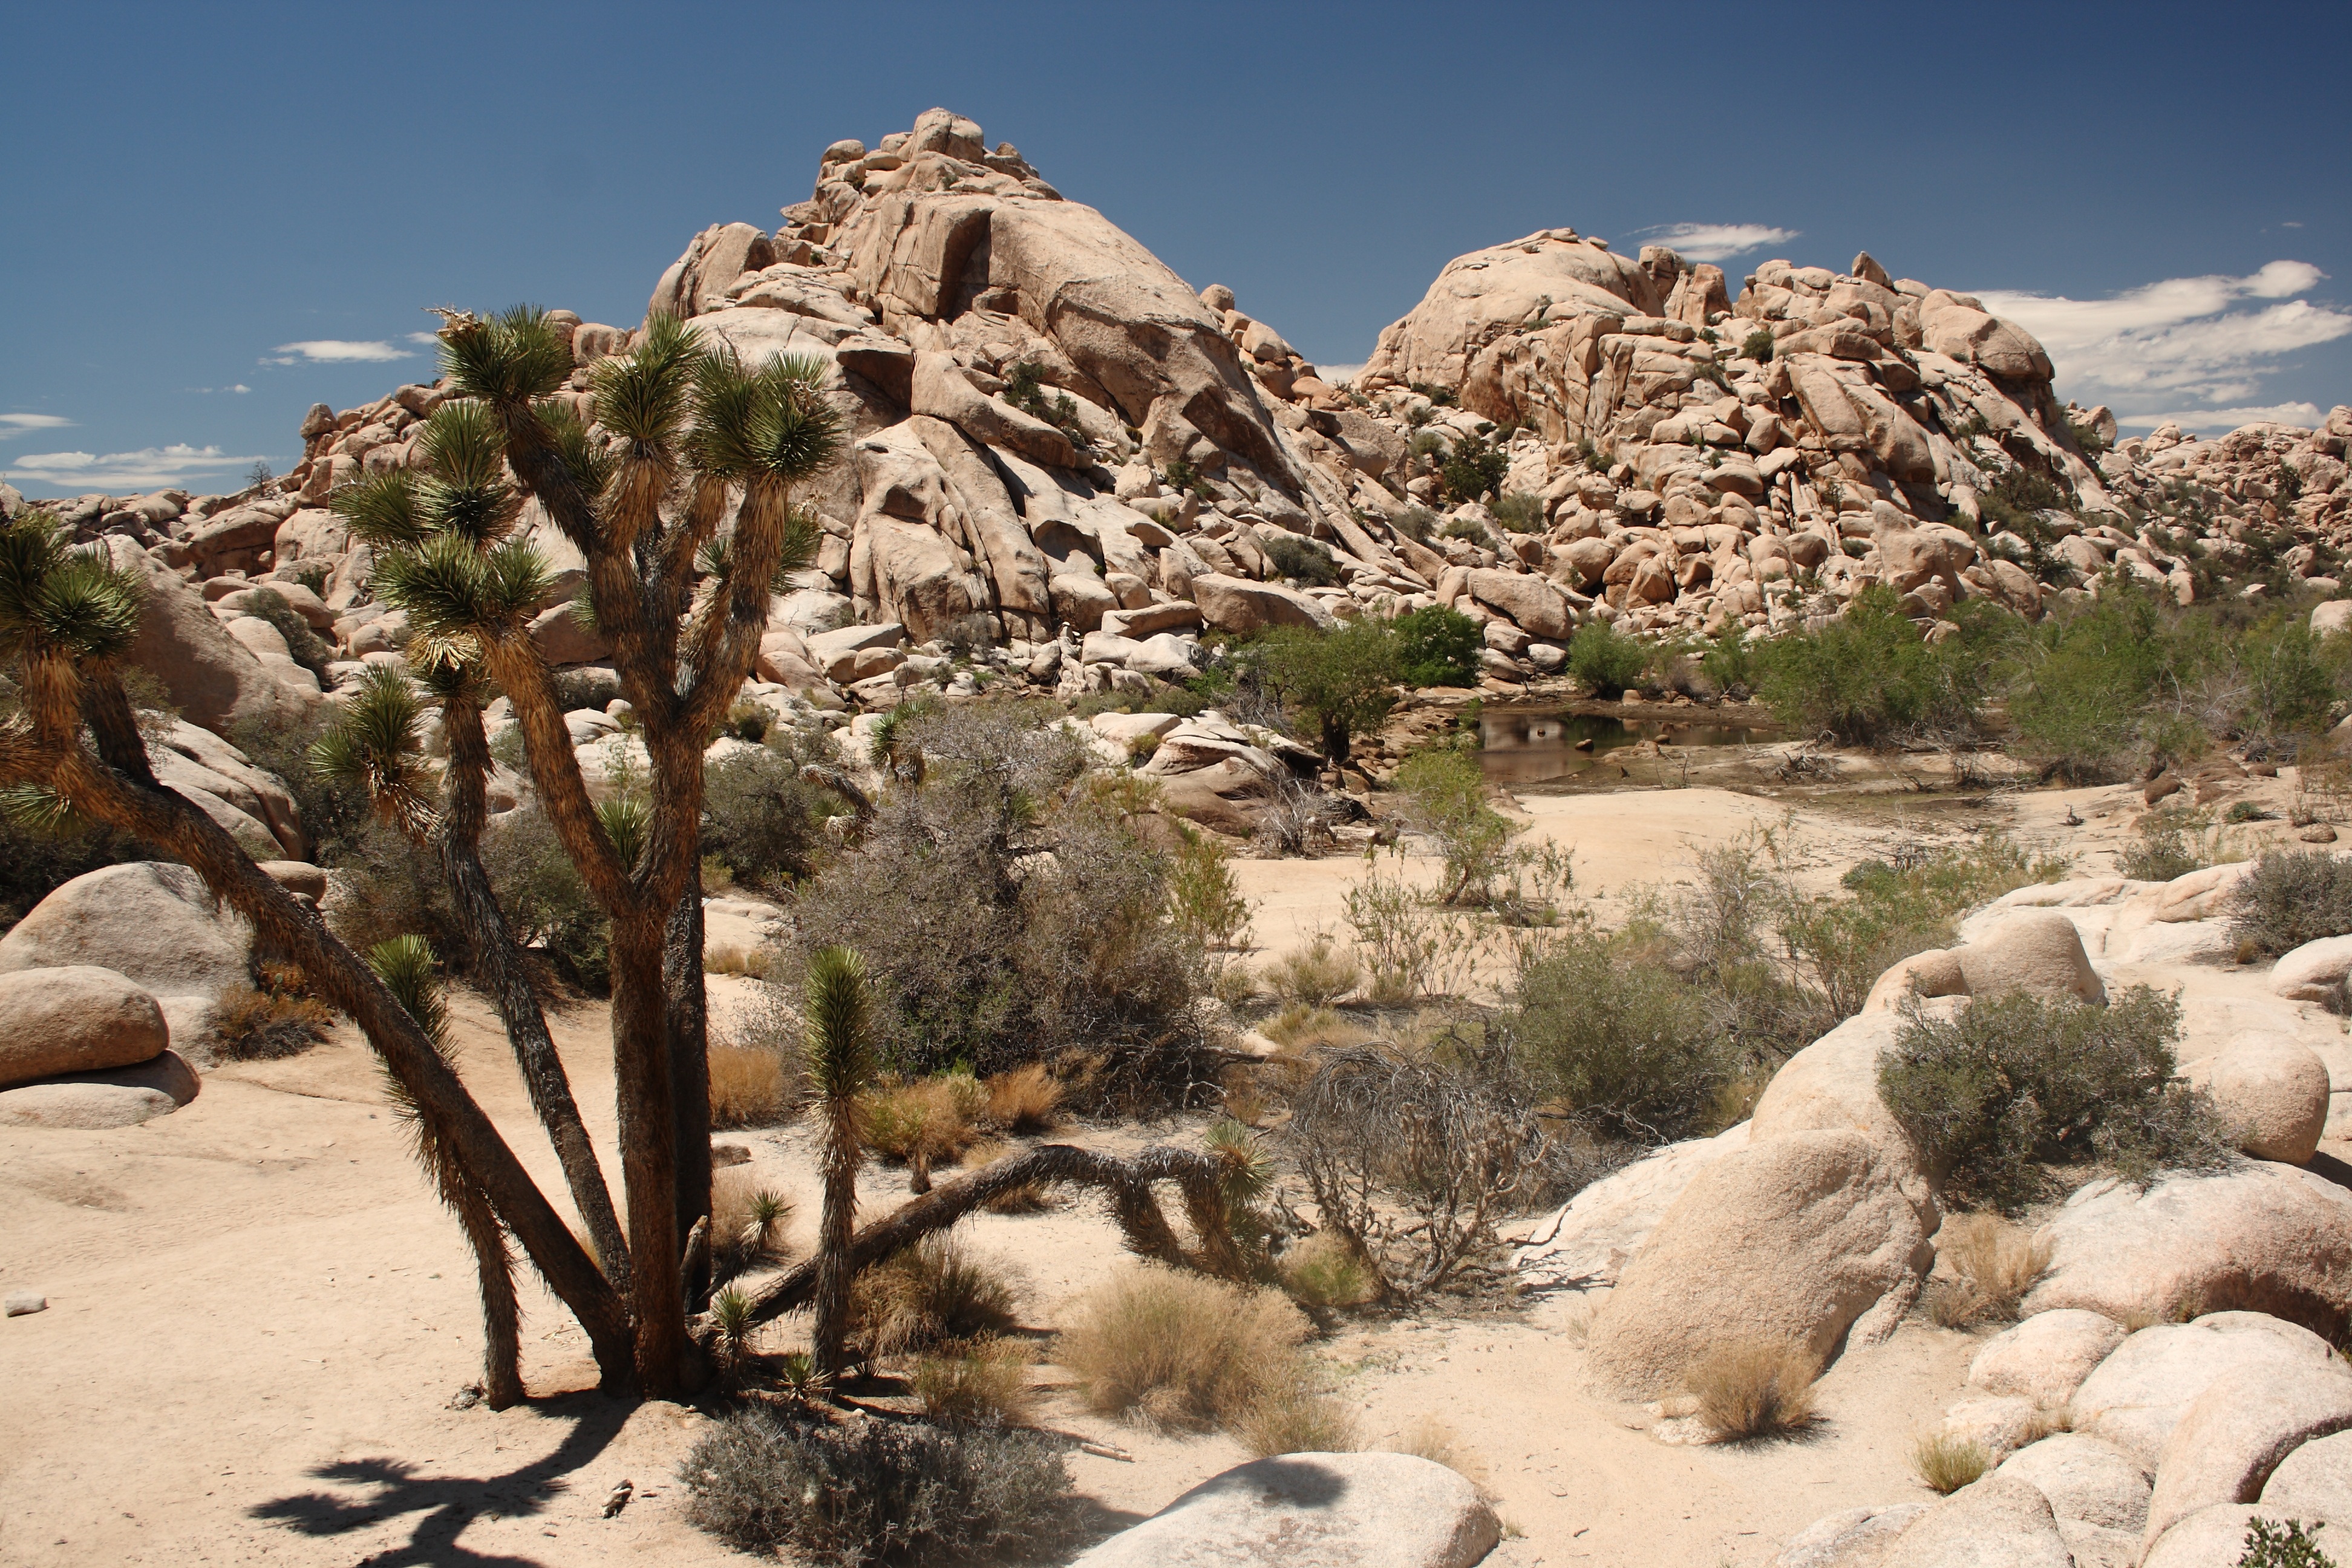
landscape, rock, wilderness, mountain, desert, valley, usa, national park, california, geology, boulder, joshua tree, wadi, natural environment, aeolian landform, big horn